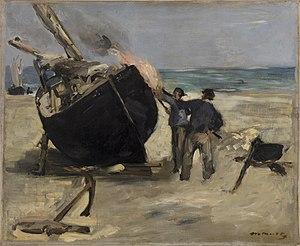
Le goudron de pin, quelquefois le terme poix ou brai est privilégié, est une substance épaisse, collante et gluante, généralement de couleur sombre, produite par la pyrolyse du bois, de différentes essences de pin : en Europe, Pinus sylvestris, Pinus cembra, Pinus mugo, Pinus australis, Pinus halepensis, Pinus pinaster, aux États-Unis, Pinus palustris, Pin d'Elliott, Pinus echinata, Pinus taeda. Il consistait essentiellement en l'oléorésine des arbres altérée par le feu et noircie par le noir de fumée.
La marine a employé des bateaux qui étaient en bois, jusque dans les années 1855-1870. On désigne sous le nom de bois de construction ou de bois de marine, les arbres et les bois que leur configuration et leurs qualités rendent propres à la construction des navires, de même que les mâts et vergues.